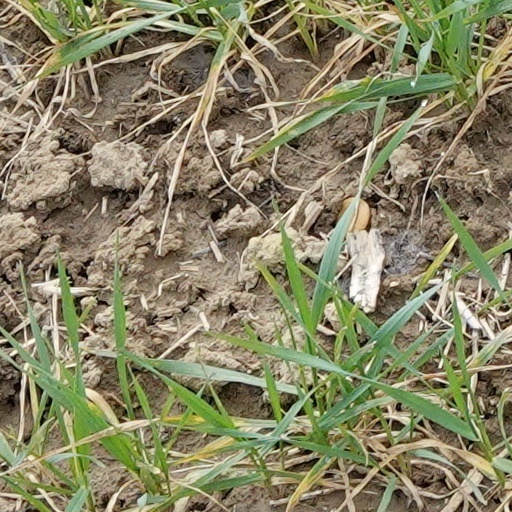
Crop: wheat